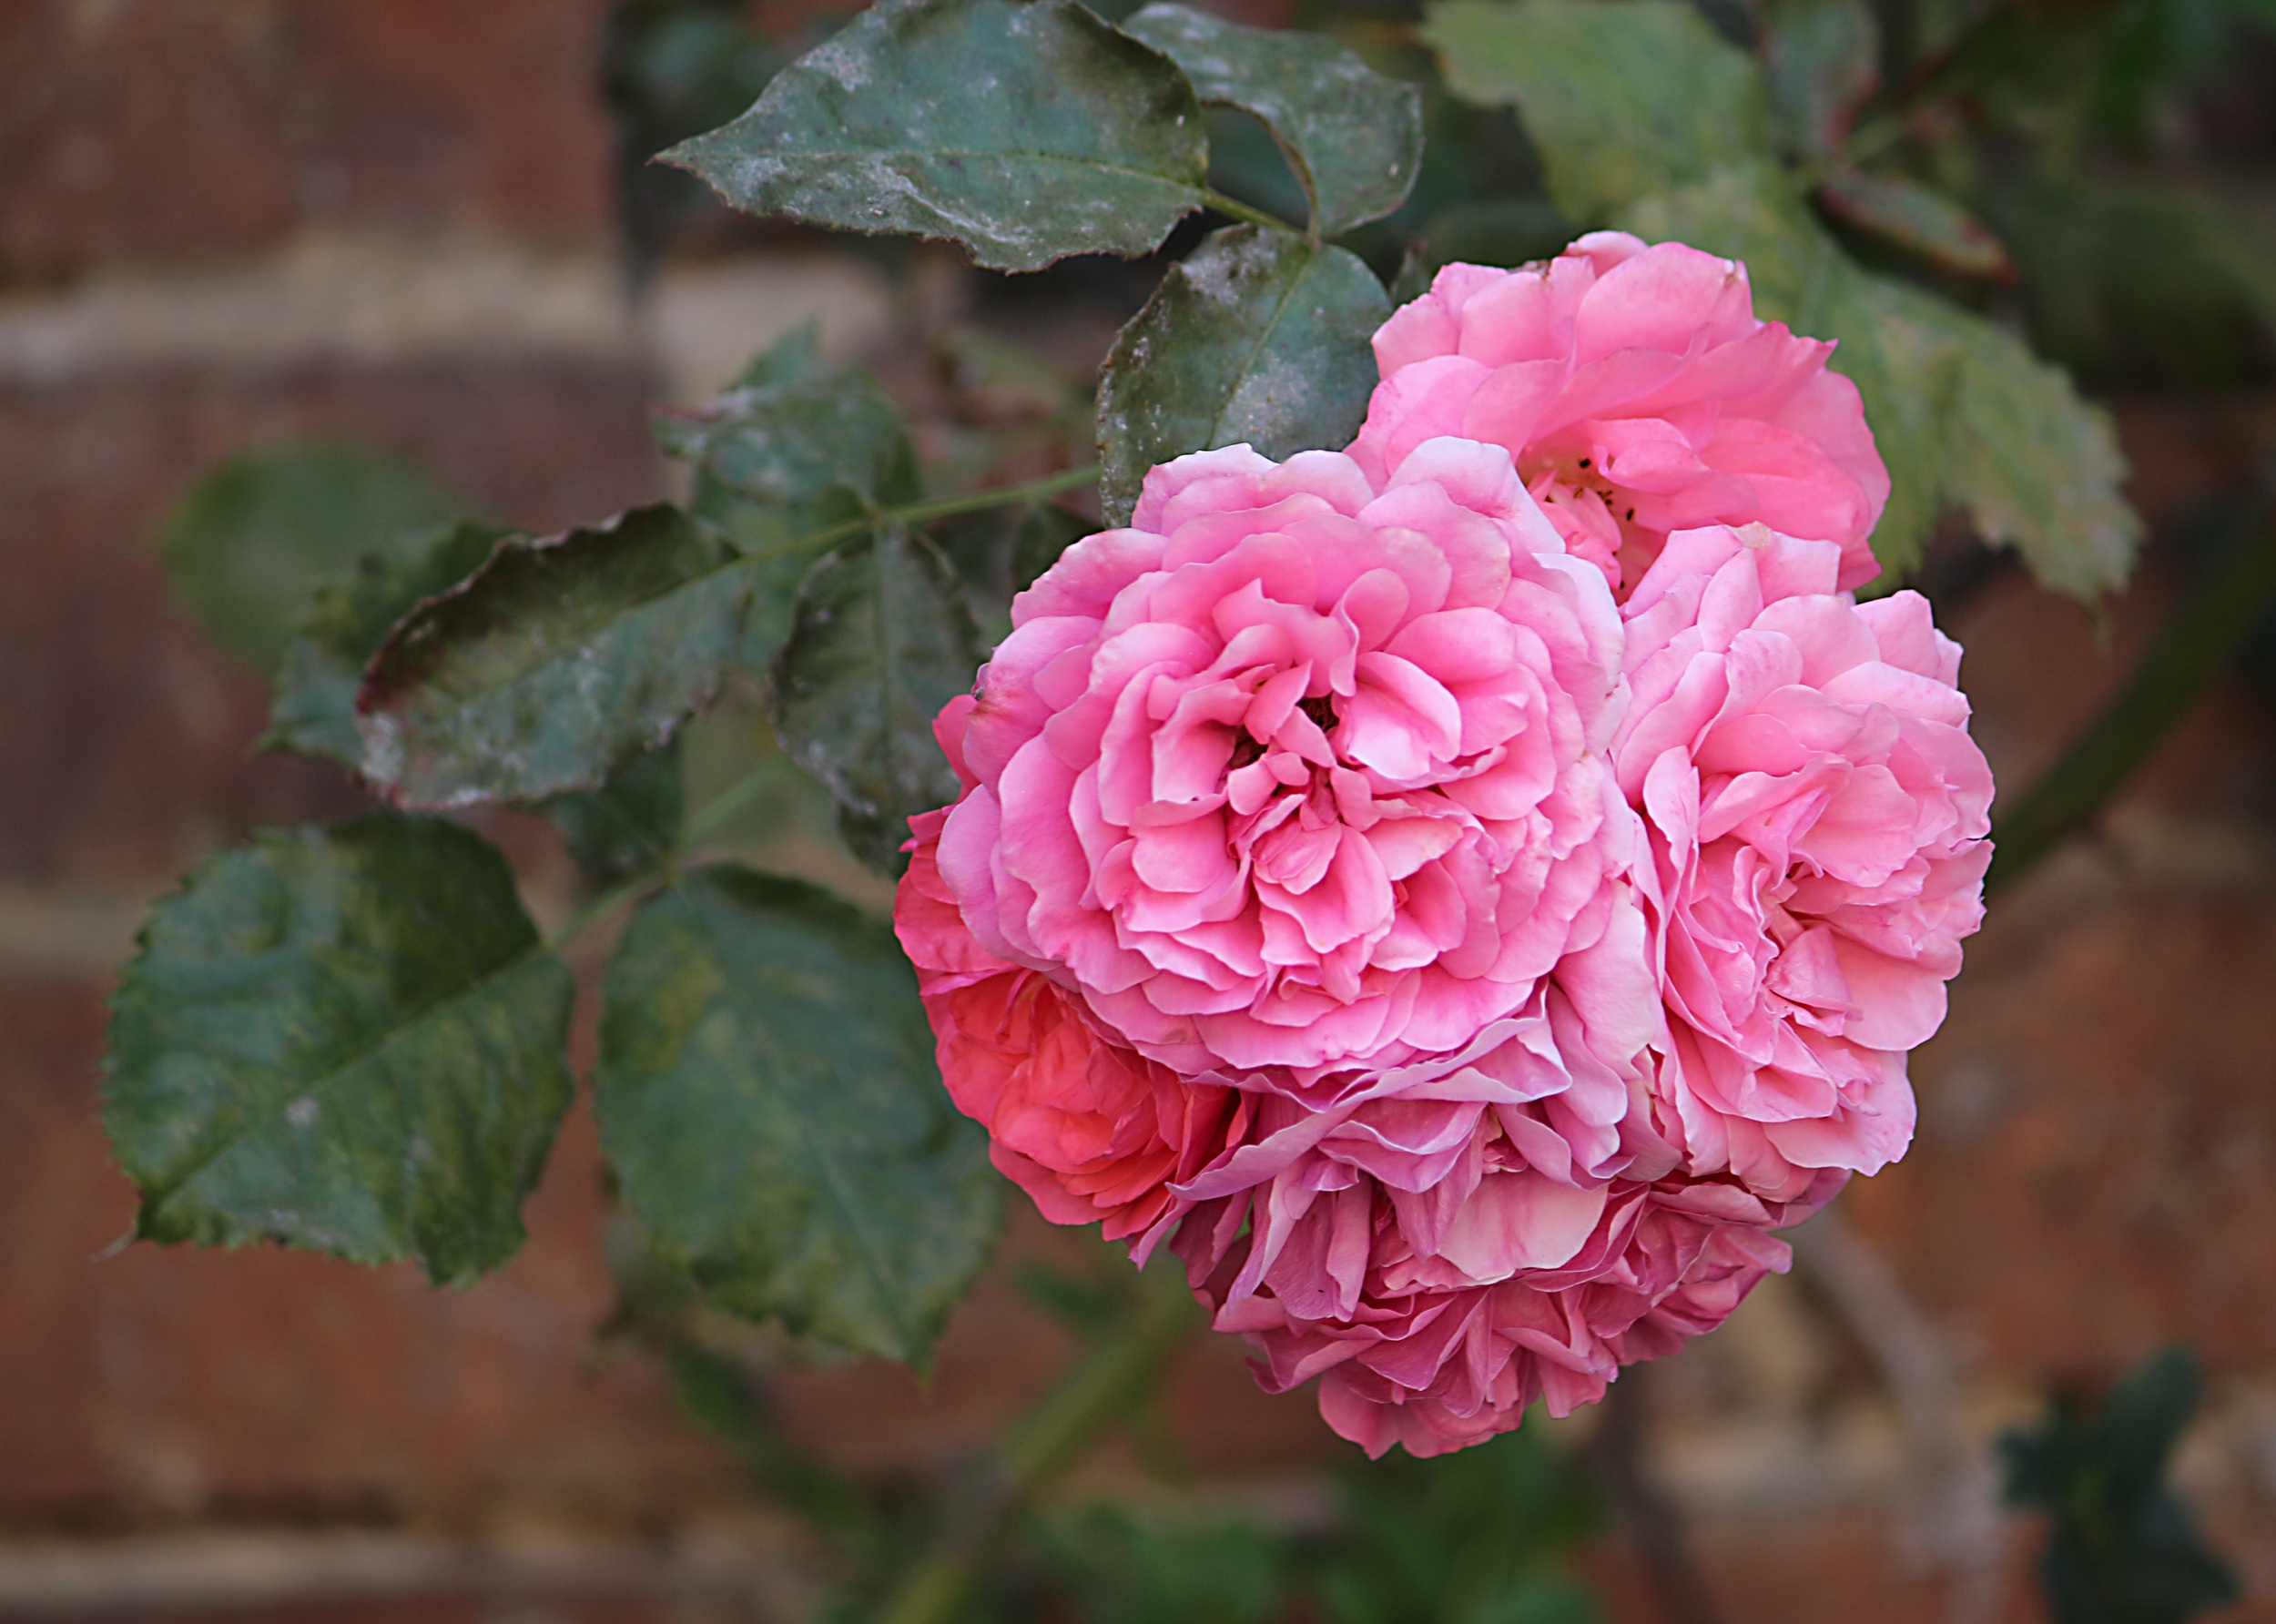
plant, flower, petal, rose, autumn, pink, flora, floribunda, rose flower, rosebush, flowering plant, garden roses, rose family, annual plant, land plant, rosa centifolia